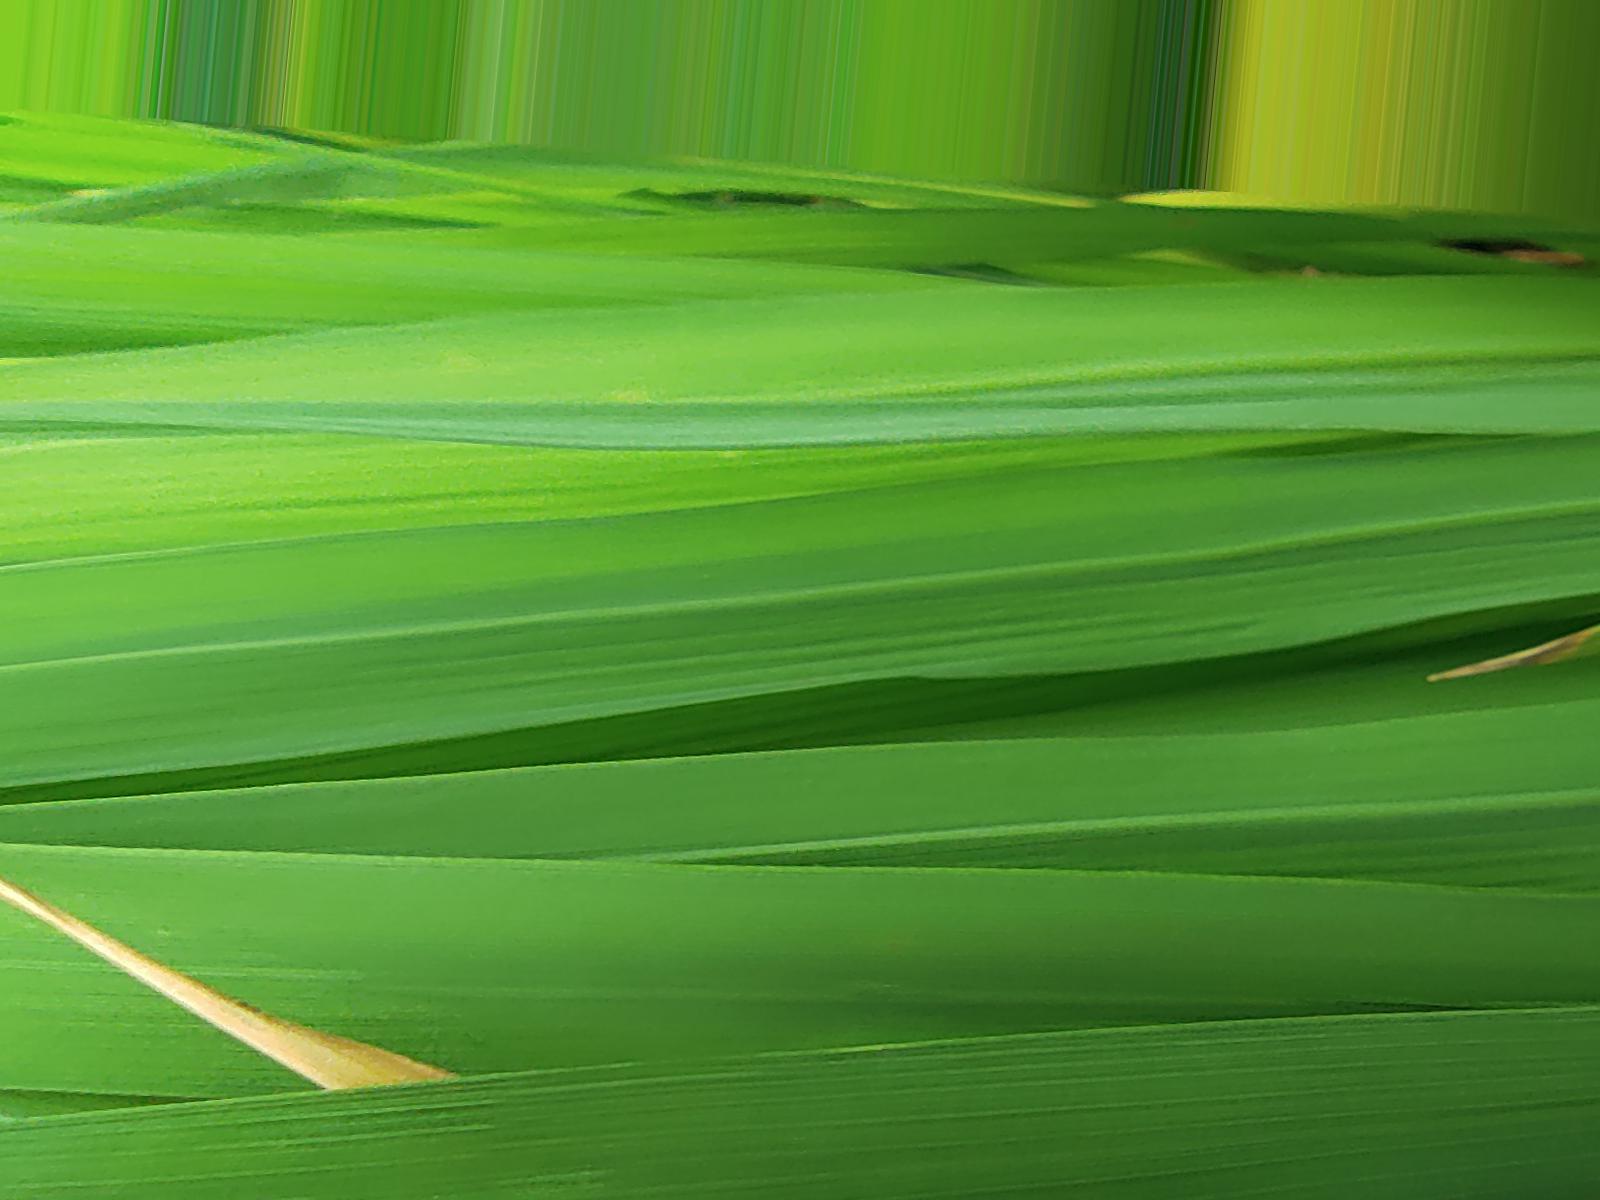
Nhãn: Healthy